Grey-hooded sunbird

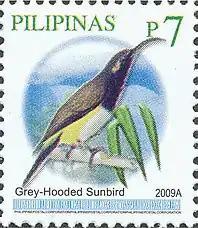
A Philippine stamp in 2009 depicting the Grey-hooded Sunbird

eBird describes the bird as "A small bird of lower-elevation montane forest on Mindanao. Has a gray hood and chest, an olive-green back and wings, a white upper belly, a yellow lower belly and sides, and a white-tipped tail. Male has a green forehead and cheek patches. Males from northeast Mindanao have an additional yellow stripe down the upper chest. Similar to Apo and Tboli Sunbirds, but Gray-hooded has a white upper belly. Voice includes a fast series of high-pitched 'whip!' notes."